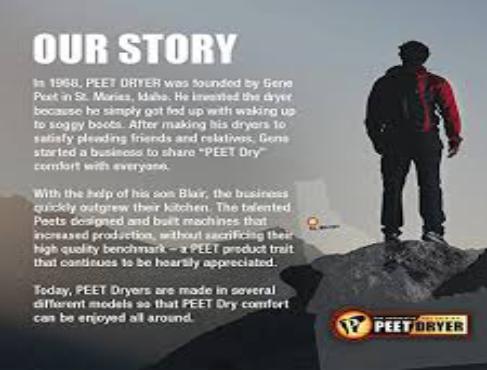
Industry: Necessities